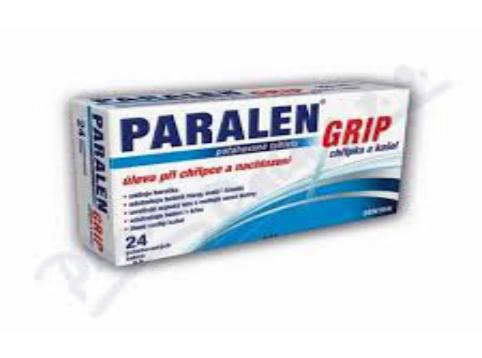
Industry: Medical